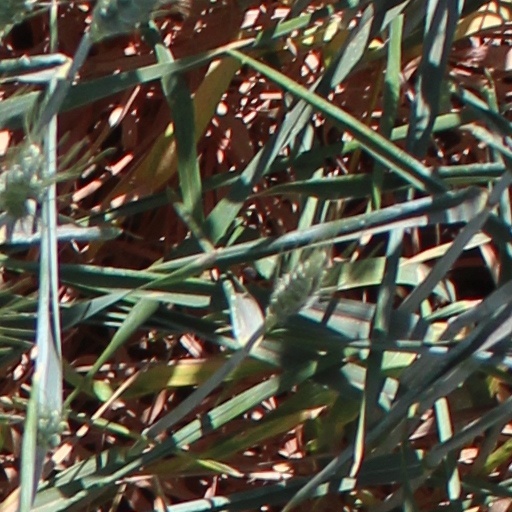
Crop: wheat